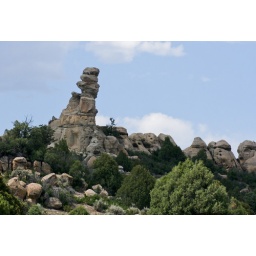
Scene from car on highway U.S. 64 near Navajo Lake State Park in New Mexico.